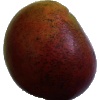
Label: Mango Red 1